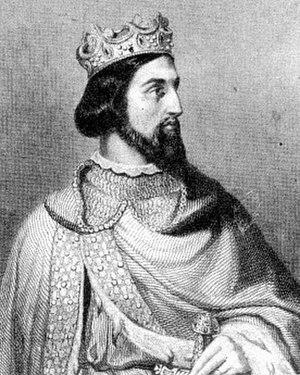
Henri Ier de France
Le duché de Bourgogne est fondé en 880 à partir du royaume de Bourgogne, par les rois carolingiens Louis III et Carloman II, ainsi que les membres princiers de leur famille qui se partagent l'Empire carolingien de Charlemagne dont ils ont hérité. Ils féodalisent tous les royaumes carolingiens de France en duchés et comtés vassaux des rois de France.
Jacques Étienne Pannier est un graveur d'interprétation au burin, à l'eau-forte et en taille-douce français, également peintre pastelliste, né à Paris en 1802, mort à Paris le 14 novembre 1869.
Le 4 mai est le 124ᵉ jour de l’année du calendrier grégorien, le 125ᵉ en cas d’année bissextile. Il reste 241 jours avant la fin de l’année.